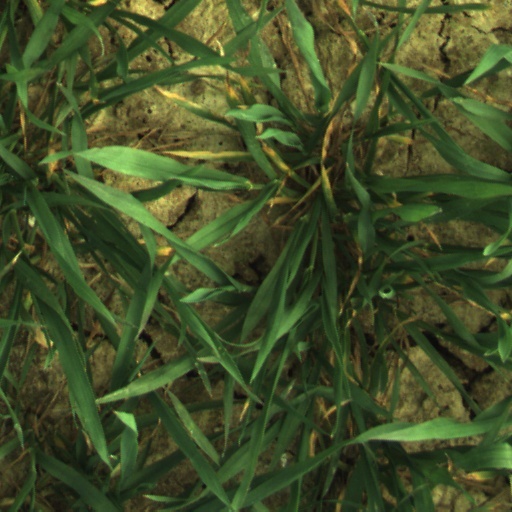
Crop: wheat